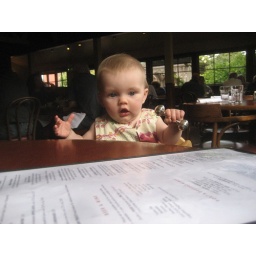
First meal in a high chair at restaurant table (instead of in her car seat).